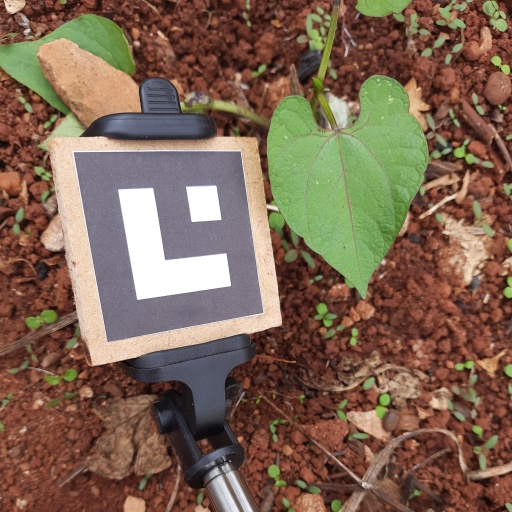
Observations: flat surface, no eating holes, with soild dust, under shade